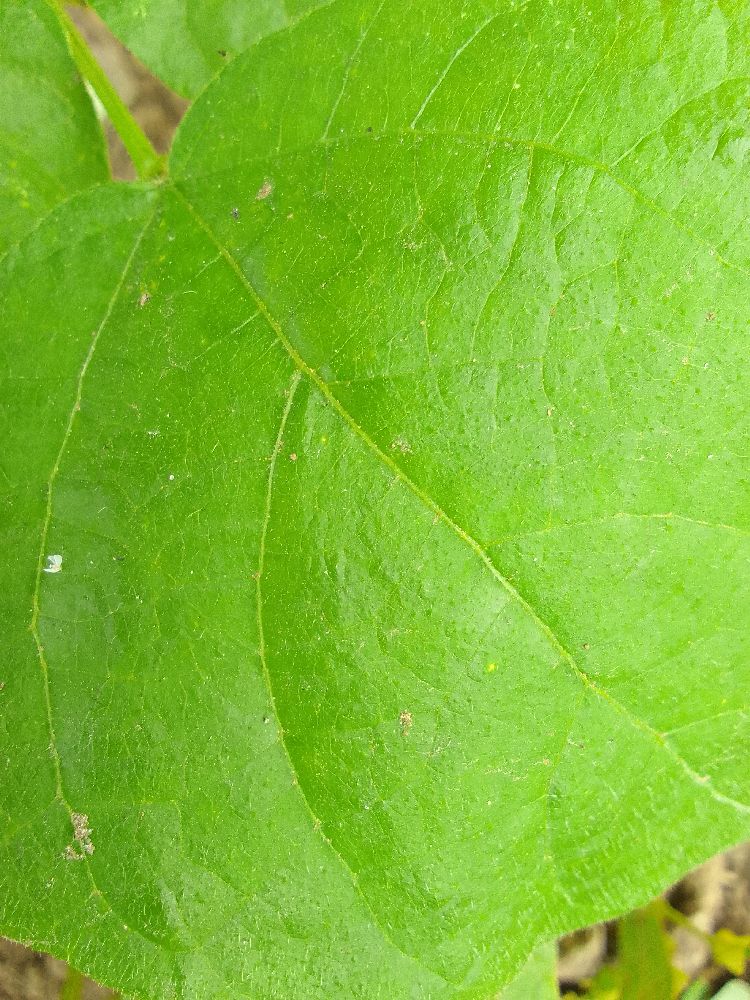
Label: healthy